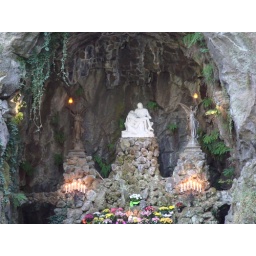
in stone wall